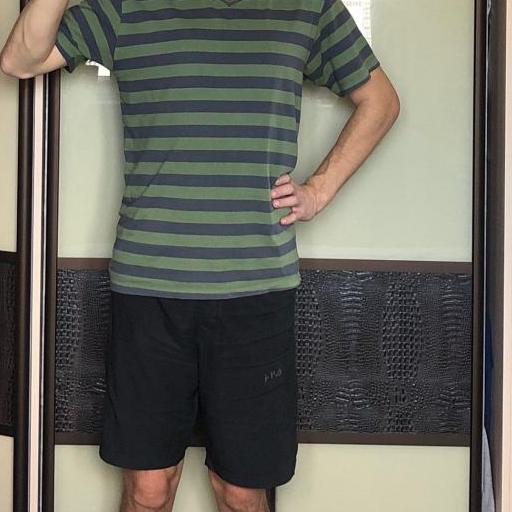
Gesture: no_gesture